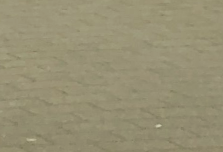
Surface type: paving stones